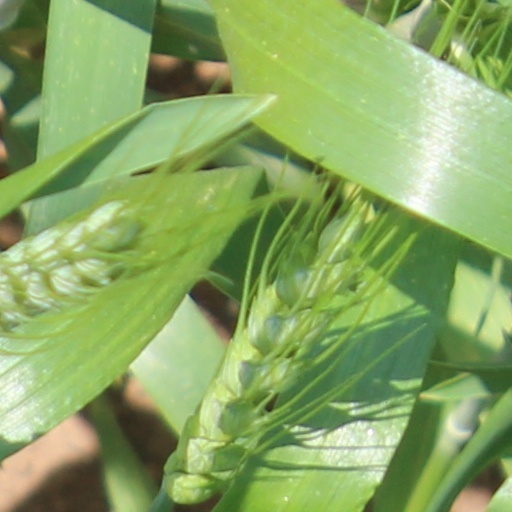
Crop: wheat